McDonnell Douglas F/A-18 Hornet

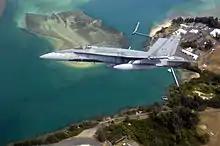

The Royal Australian Air Force purchased 57 F/A-18A fighters and 18 F/A-18B two-seat trainers to replace its Dassault Mirage IIIOs. Numerous options were considered for the replacement, notably the F-15A Eagle, the F-16 Fighting Falcon, and the then new F/A-18 Hornet. The F-15 was discounted because the version offered had no ground-attack capability. The F-16 was considered unsuitable largely due to having only one engine. Australia selected the F/A-18 in October 1981. Original differences between the Australian and U.S. Navy's standard F/A-18 were the removed nose-wheel tie bar for catapult launch (later re-fitted with a dummy version to remove nose wheel shimmy), addition of a high frequency radio, an Australian fatigue data analysis system, an improved video and voice recorder, and the use of instrument landing system/VHF omnidirectional range instead of the carrier landing system.